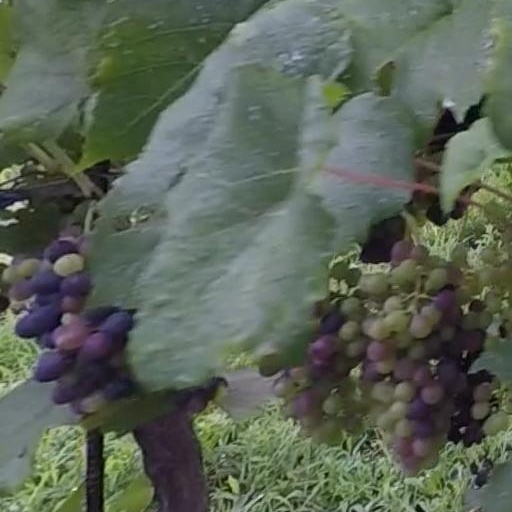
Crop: grape